Battle of Talikota

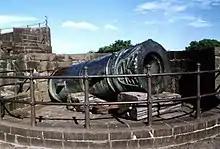
The "Malik-i-Maidan" ("Master of the Battlefield") cannon, stated to be the largest piece of cast bronze ordnance in the world, was utilized by the Deccan Sultanates during the Battle of Talikota. It was provided by Ali Adil Shah I (Bijapur Sultanate)

The Sultanates' armies went on to plunder Vijayanagara, unopposed. Popular accounts and older scholarship describe Vijayanagara falling to ruins, in light of the widespread desecration of sacred topography; however, this view has been contested. Contemporary historians and archaeologists warn against conflating the state with the town as little evidence exists about any damage inflicted beyond the Royal Center; they further underline the politically strategic nature of destruction and arson, since sites associated with sovereignty, royal power, and authority were subject to more wanton means.